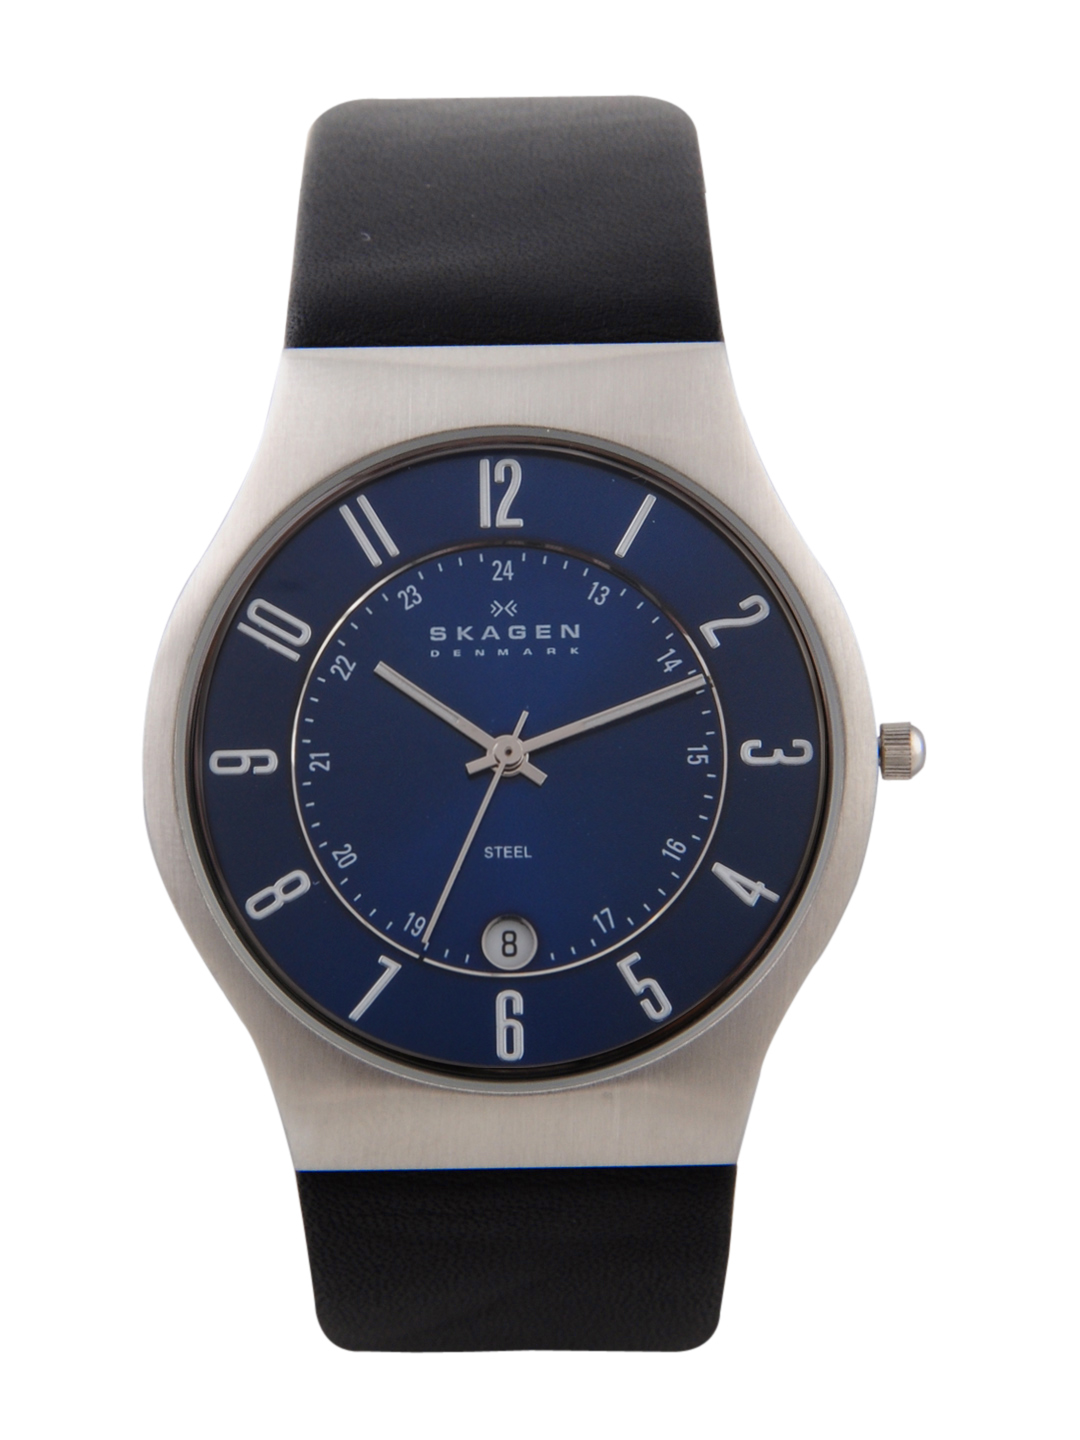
Skagen Men Blue Dial Watch
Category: Accessories / Watches / Watches
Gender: Men
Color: Blue
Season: Winter 2016
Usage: Casual